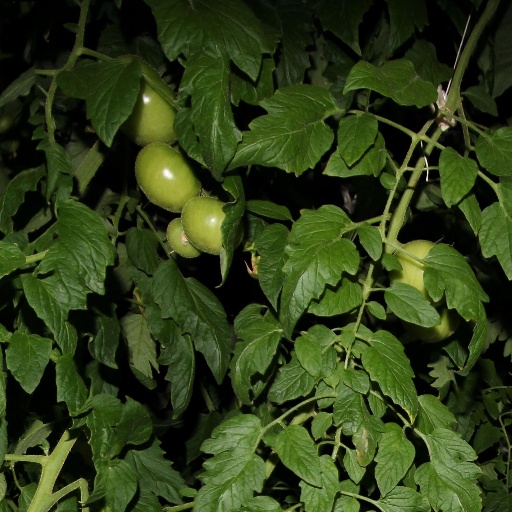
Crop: tomato